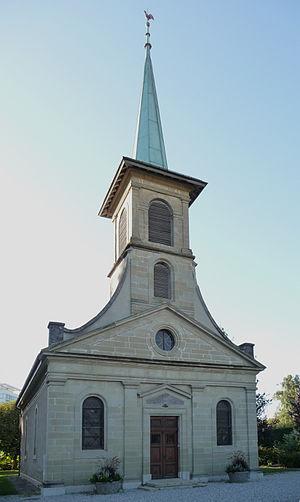
église de Prilly.
Le temple de Broye est un temple protestant situé dans la commune vaudoise de Prilly, en Suisse. Il doit son nom au ruisseau de Broye qui coule au droit du temple.
Prilly est une commune suisse du canton de Vaud, située dans le district de l'Ouest lausannois. Au 1ᵉʳ janvier 2016, la Ville de Prilly comptait 12 087 habitants.